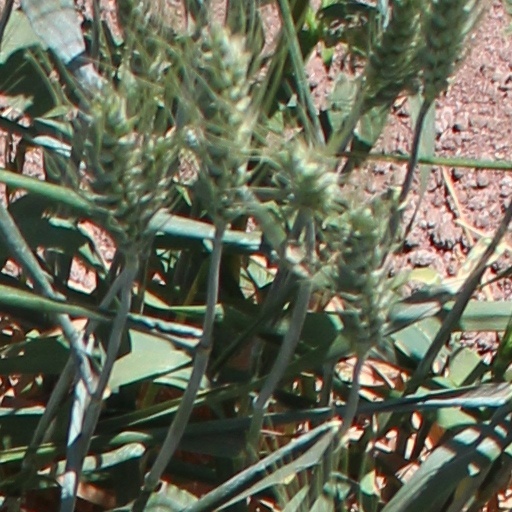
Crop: wheat